Scottish Women's Himalayan Expedition

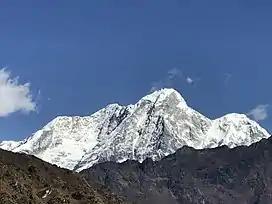
Phurbi Chhyachu in the Jugal Himal

The group declined to elect a leader, and sought to keep their expedition away from the press. Word quickly got out when the group reached Katmandu on April 10, where they recruited a team of climbing sherpas and porters for their journey to the Jugal Himal. Once the team was established, the expedition began in the village of Tempathang where they would begin trekking for several weeks. After crossing Phurbi Chyachu, and making an extensive survey of the glacier, the group looked for a suitable peak to climb.